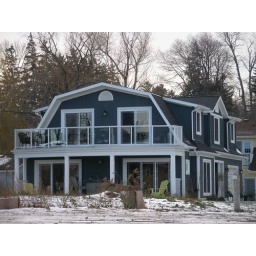
Niagara on the lake is a small town close to the falls, but not very close. This is a house near the lake.